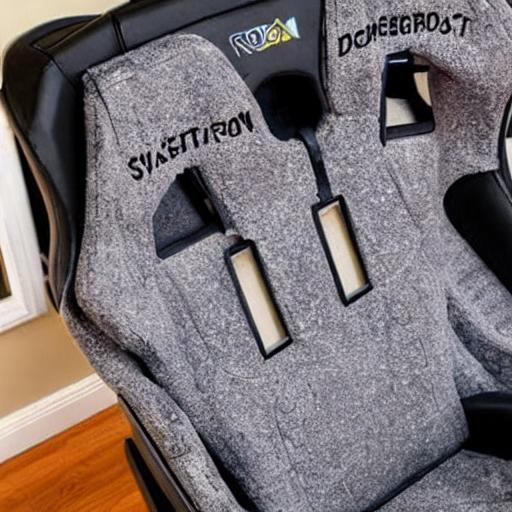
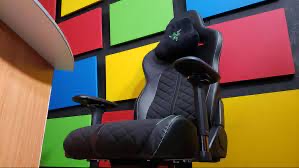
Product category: items_chair
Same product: no